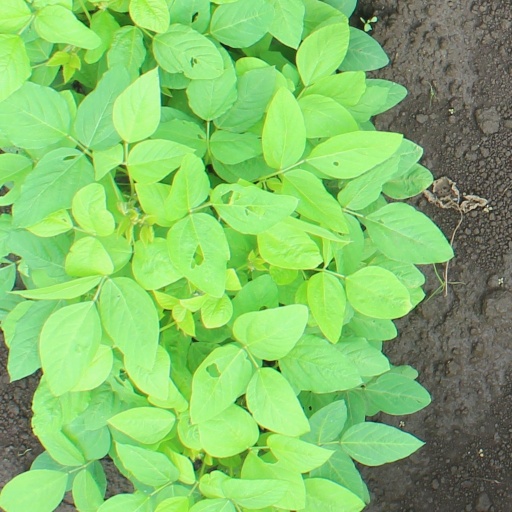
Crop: soybean